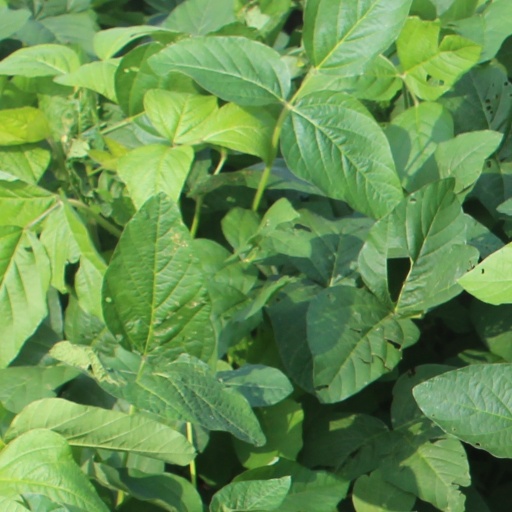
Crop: soybean